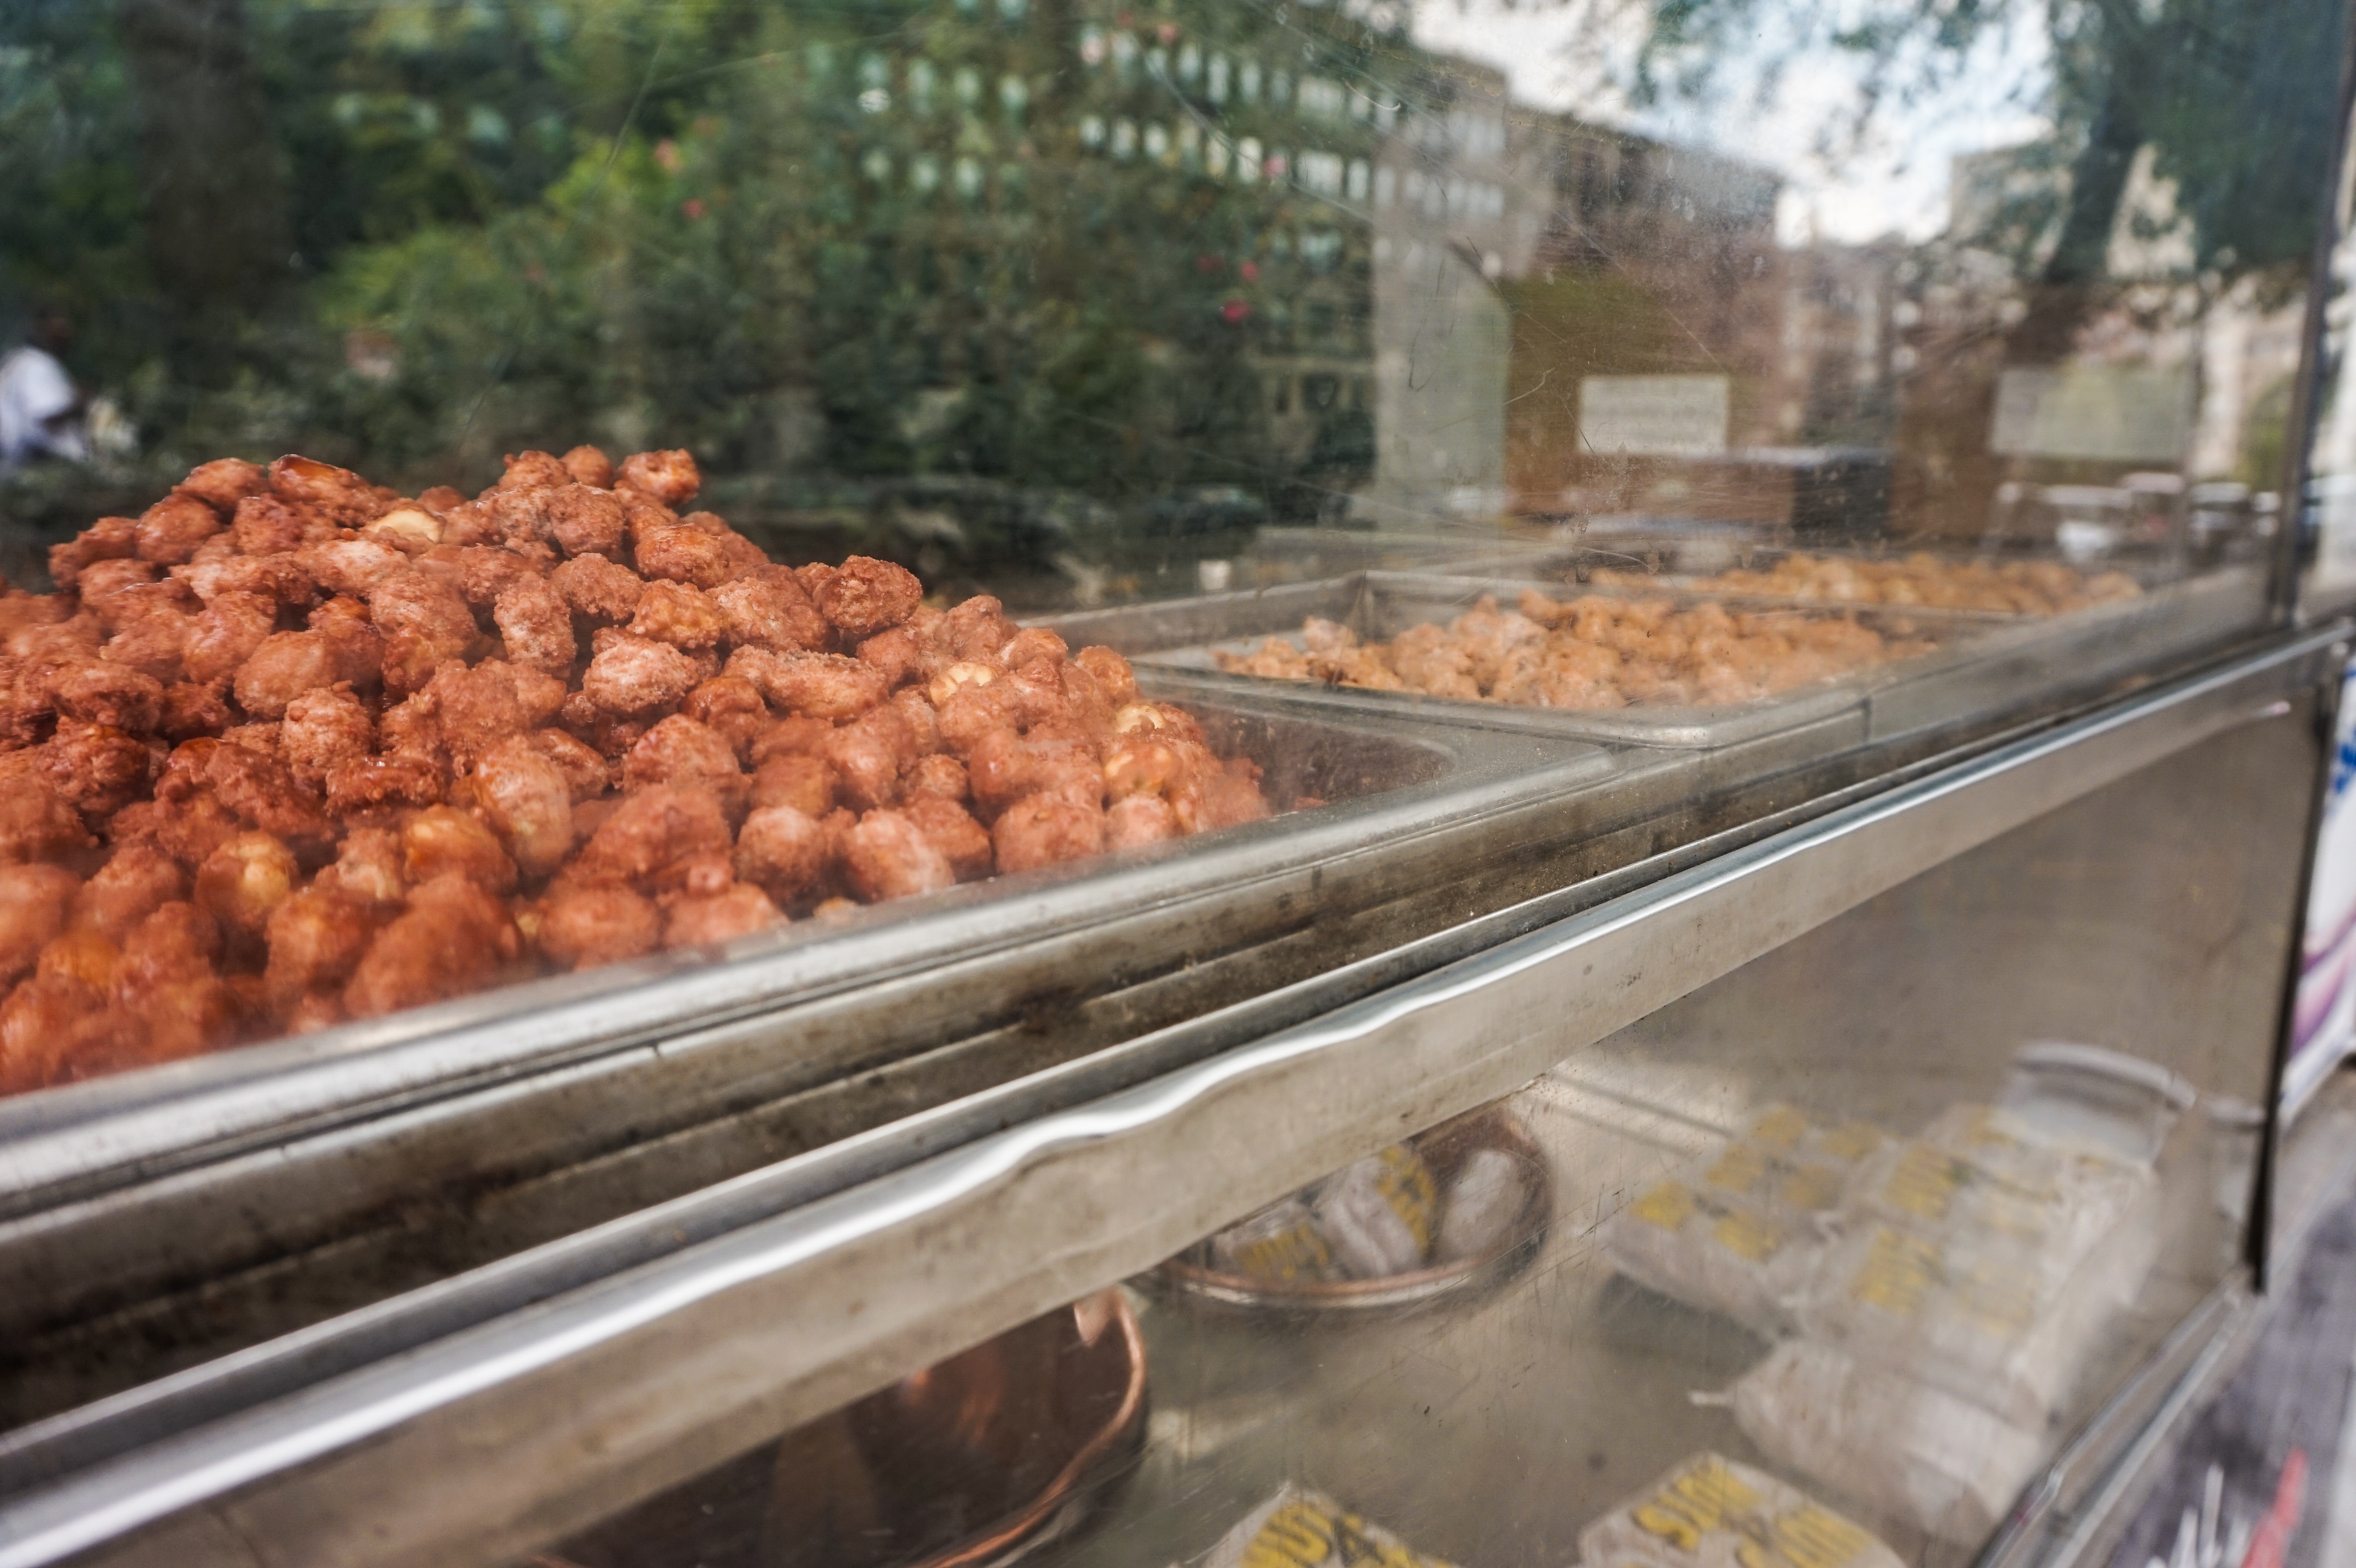
dish, food, produce, street food